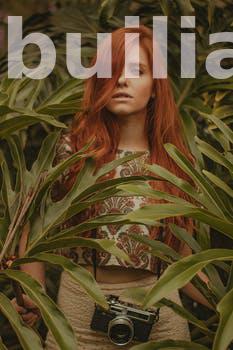
Label: Watermark